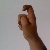
The image shows a hand gesture representing the letter 'X' in Indian Sign Language.